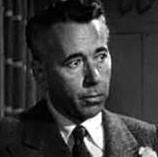
Age: 44